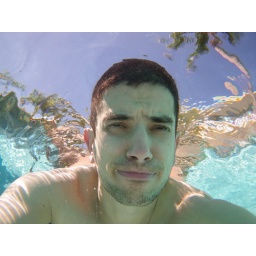
Day 312/365 - little fish, big fish , swimming in the water...